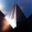
Label: skyscraper